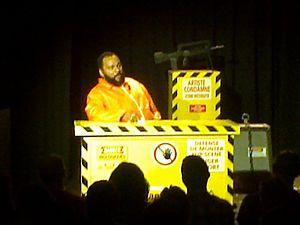
Dieudonné dans ""La bête immonde"""
Dieudonné M'Bala M'Bala, dit Dieudonné, est un humoriste, acteur et militant politique français, né le 11 février 1966 à Fontenay-aux-Roses.